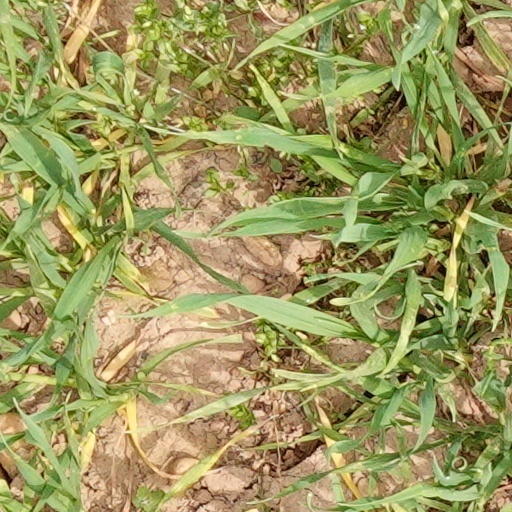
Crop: wheat